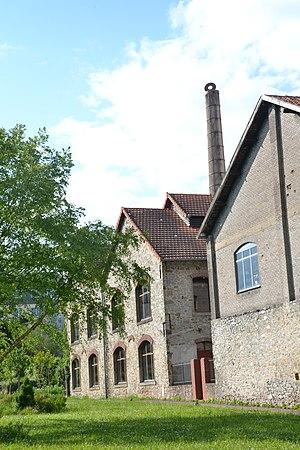
Bâtiments de l'usine de porcelaine Royal Limoges, abritant l'ancien four des Casseaux (Limoges, Haute-Vienne, France).
Royal Limoges est une manufacture de porcelaine de Limoges. Créée en 1797, elle est la plus ancienne manufacture de porcelaine de Limoges encore en activité. Elle représente un lieu historique de la fabrication de la porcelaine de Limoges avec la présence du Four des Casseaux classé Monument Historique.